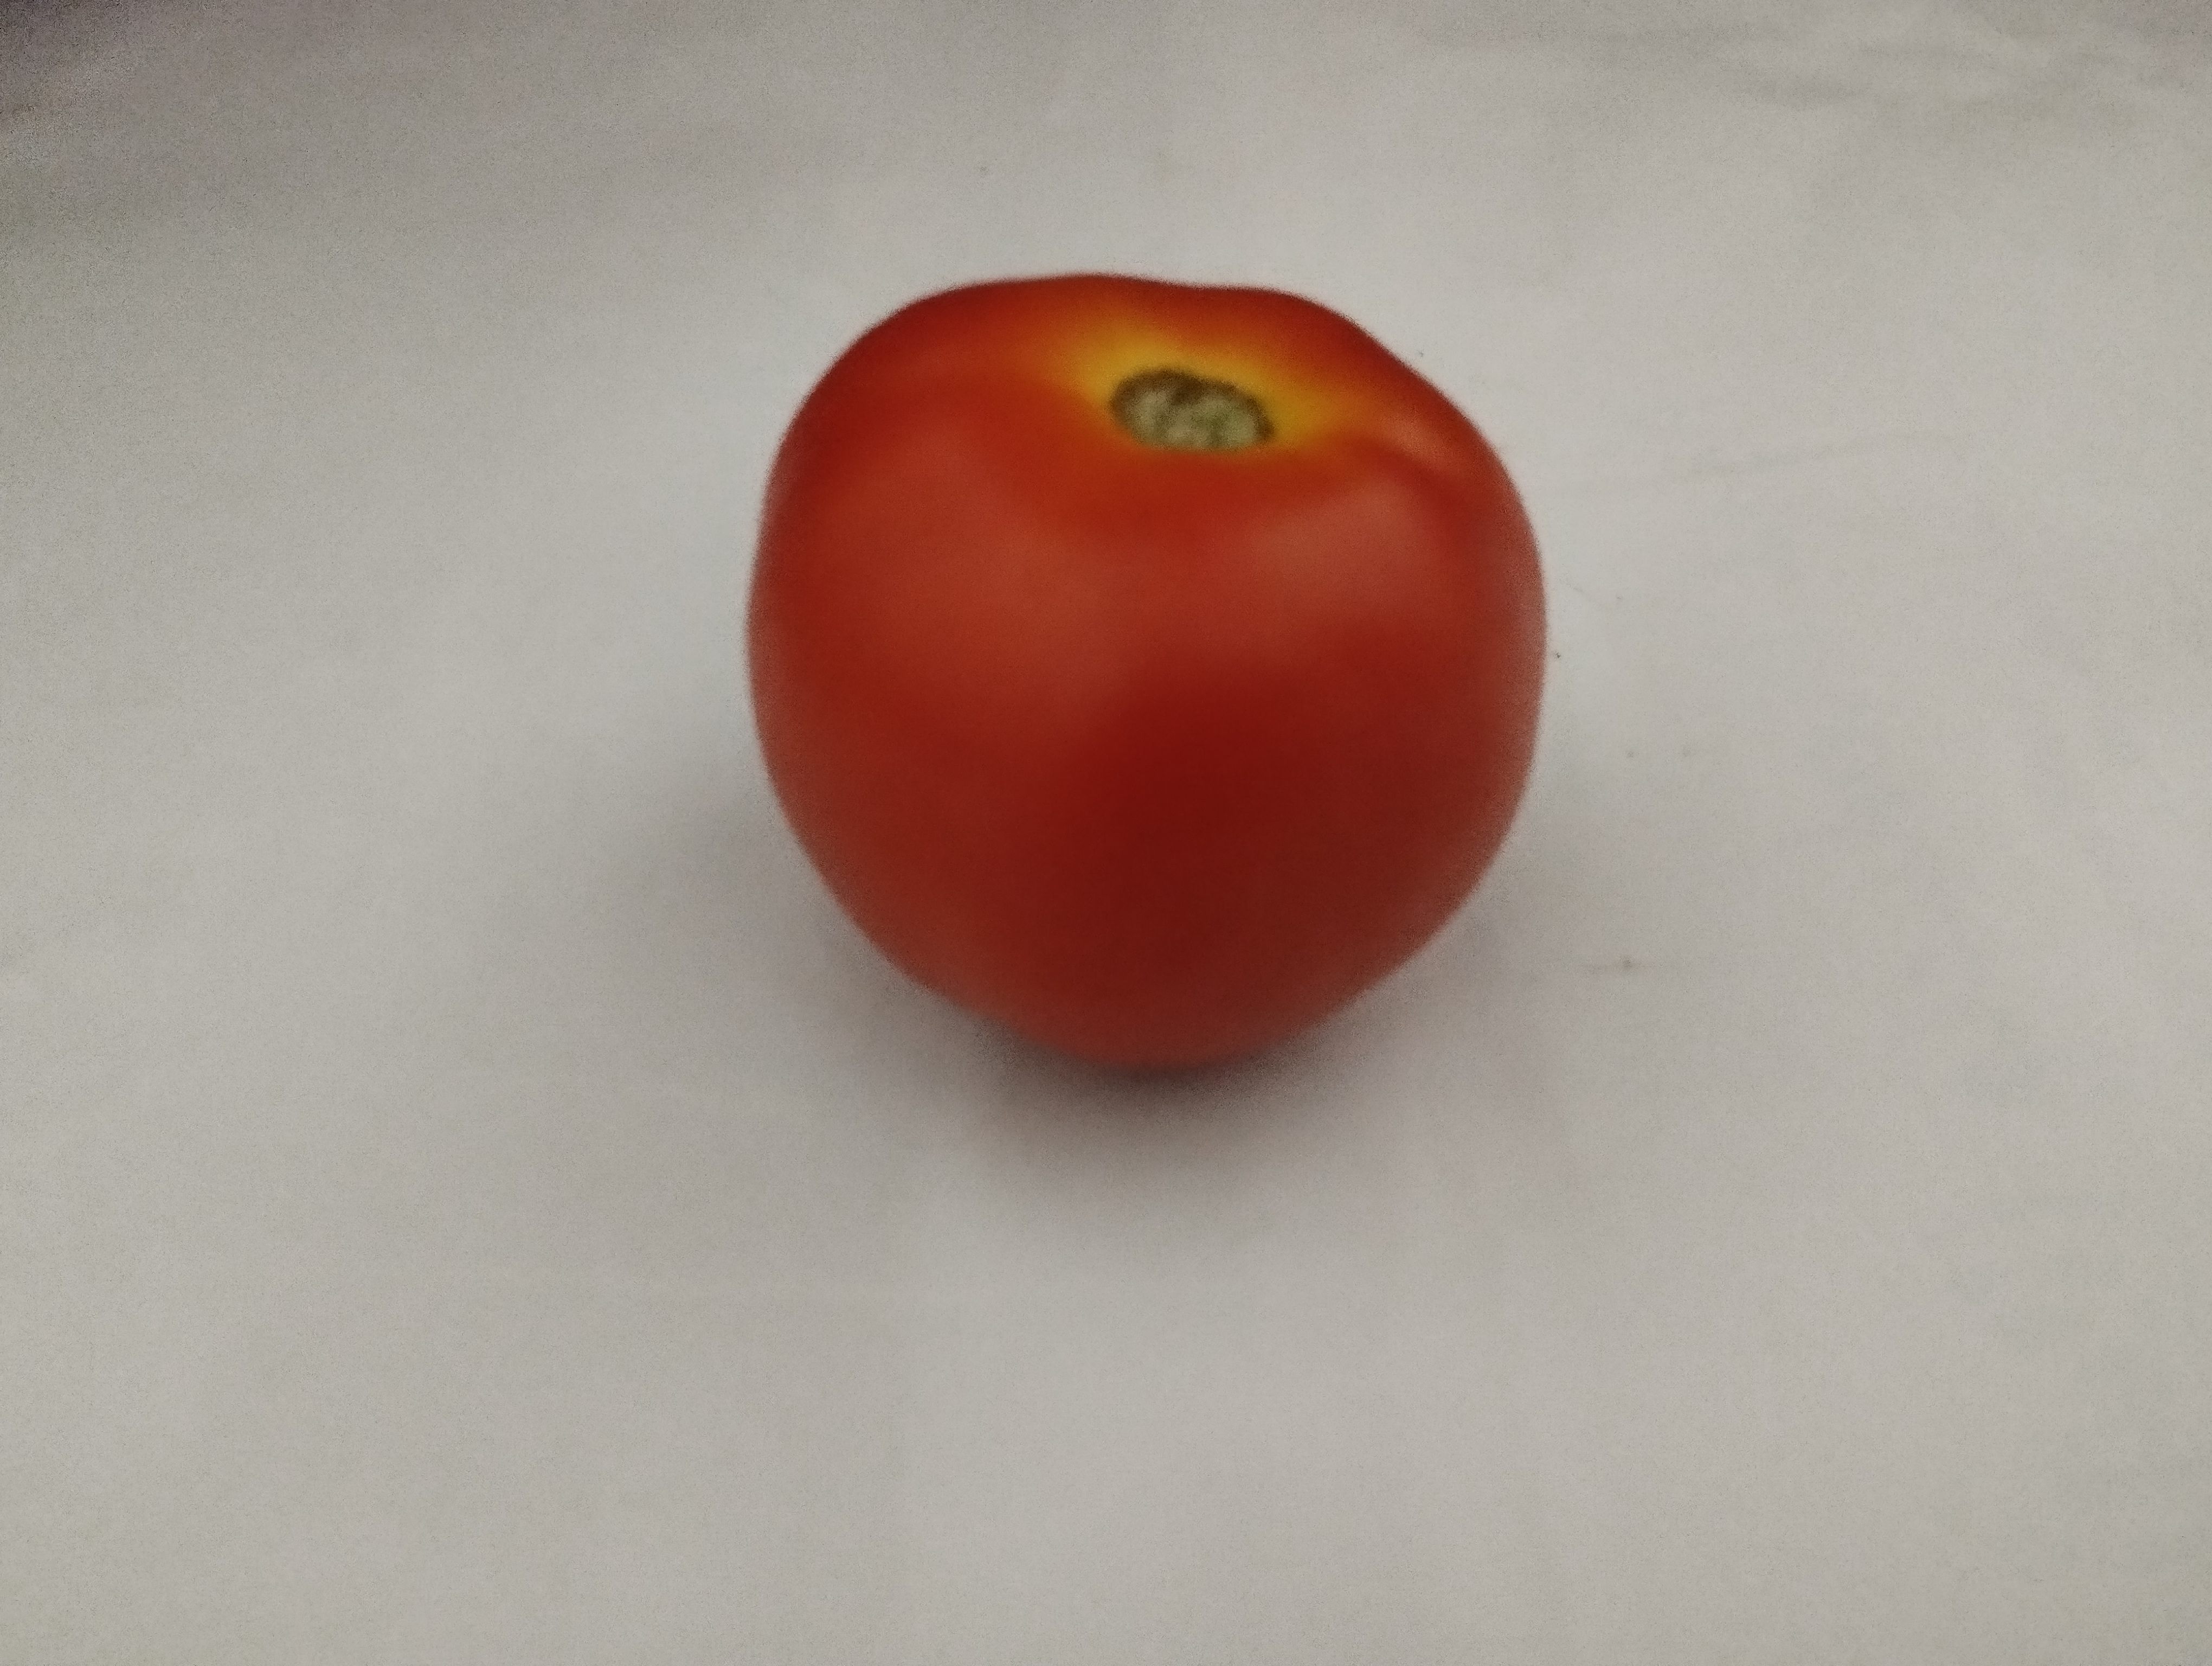
Label: Solanum Iycopersicum